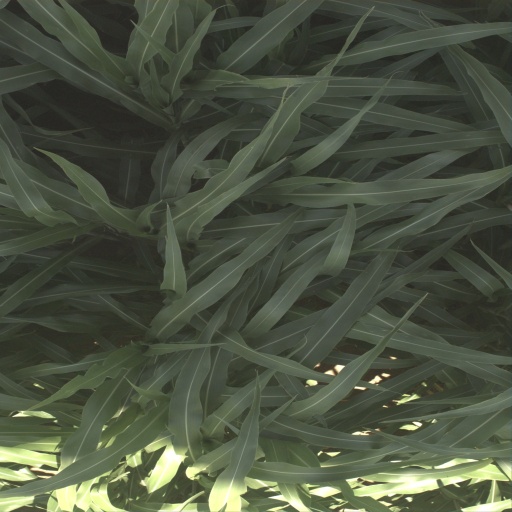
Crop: sorghum